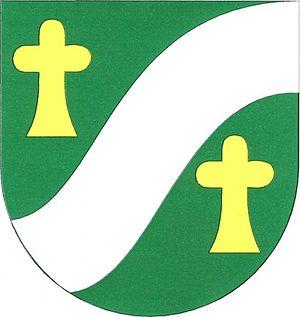
Dobšice est une commune du district de Znojmo, dans la région de Moravie-du-Sud, en République tchèque. Sa population s'élevait à 2 446 habitants en 2019.